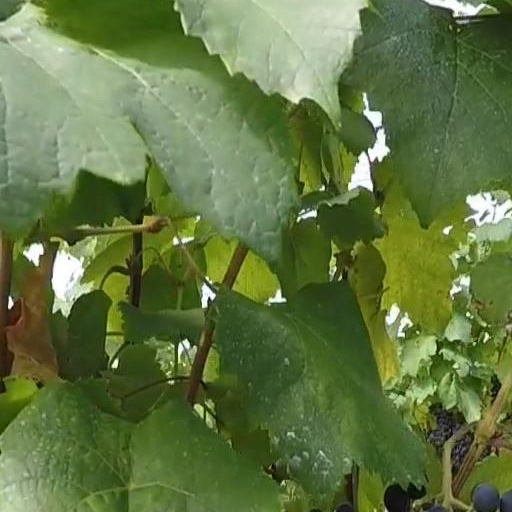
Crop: grape